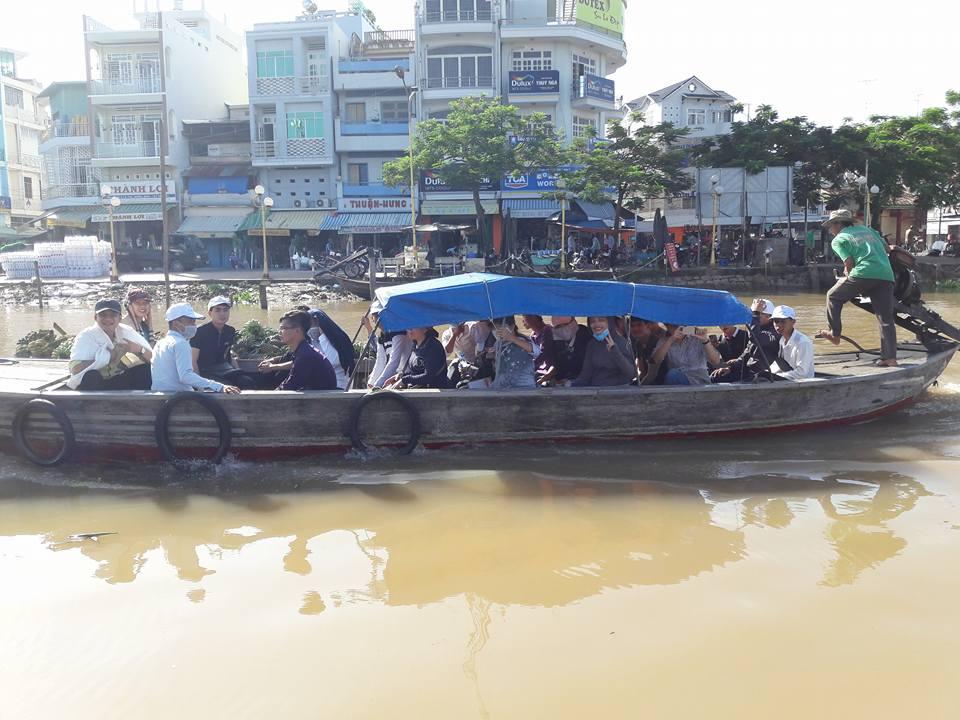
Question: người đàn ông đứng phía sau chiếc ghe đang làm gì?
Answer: người đàn ông đang điều khiển chiếc ghe